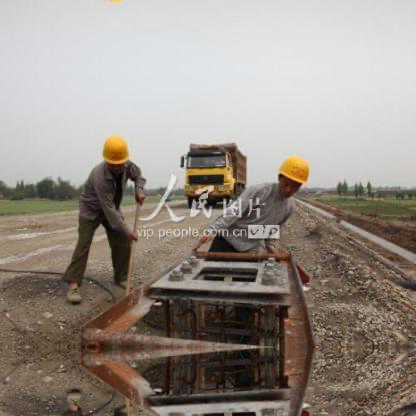
Objects in the image:
label: helmet
label: helmet